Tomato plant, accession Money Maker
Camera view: tilt-top (135 deg); turntable rotation: 210 degrees
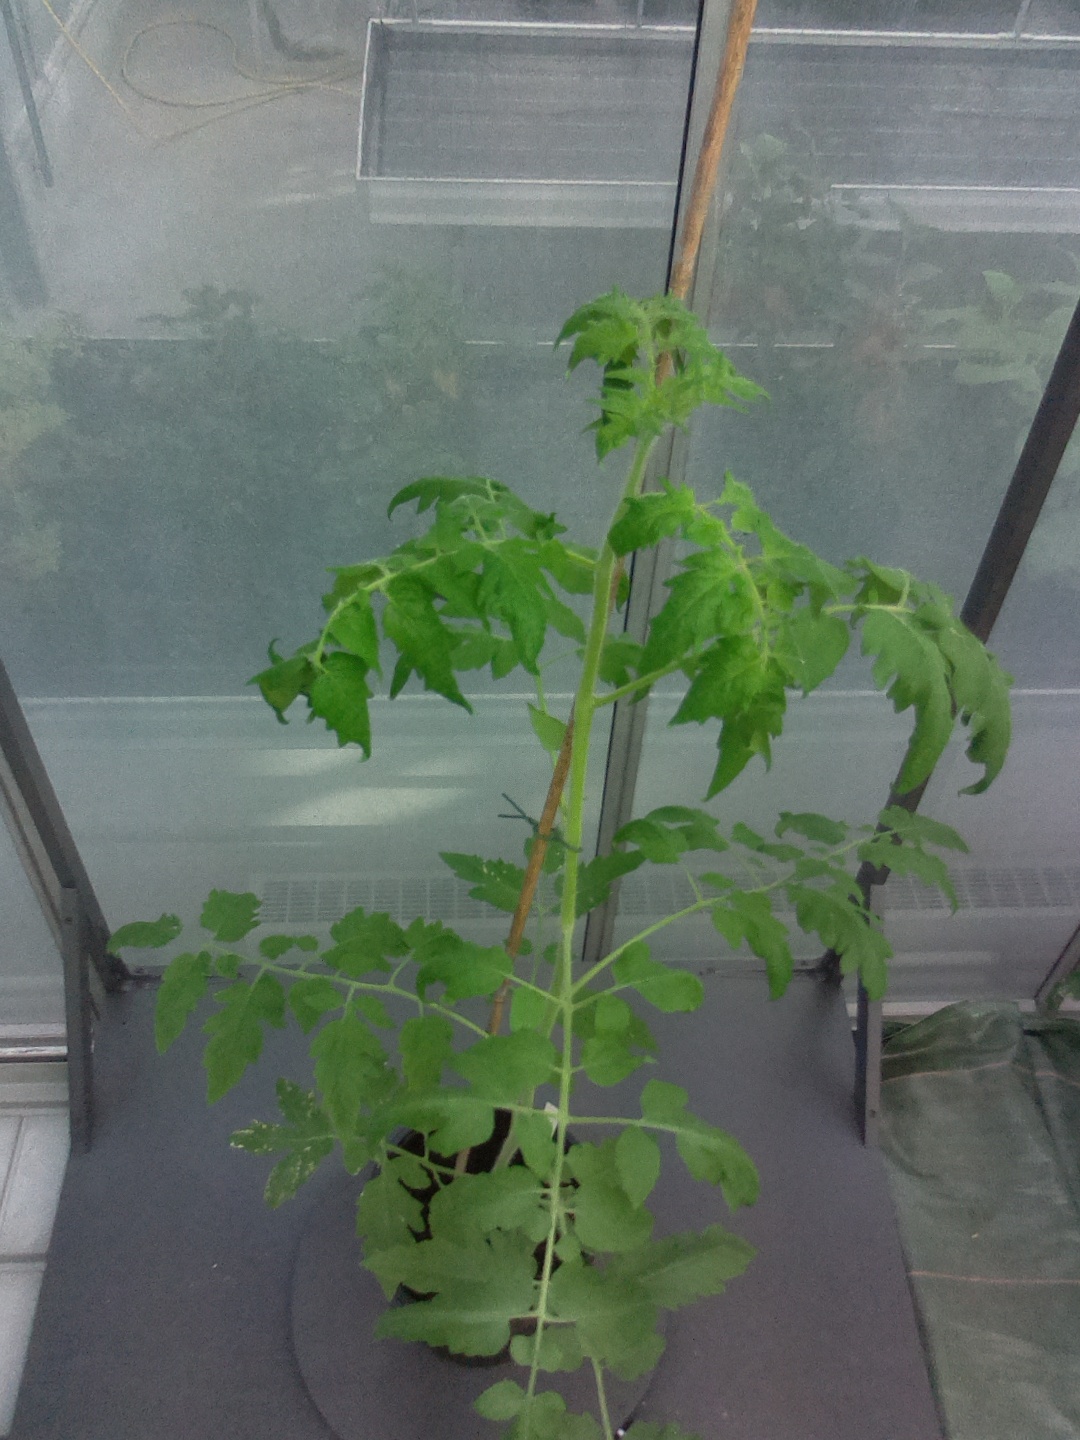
BBCH growth stage 53: 3 inflorescences visible